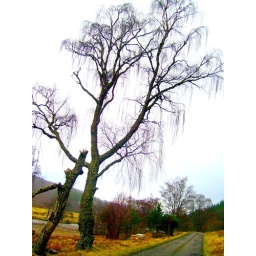
A tree in the Highlands of Scotland (near Kingussie). The river is the Tromie.